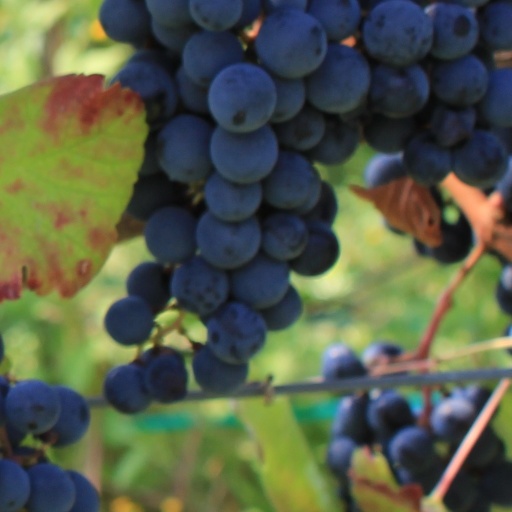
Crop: grape